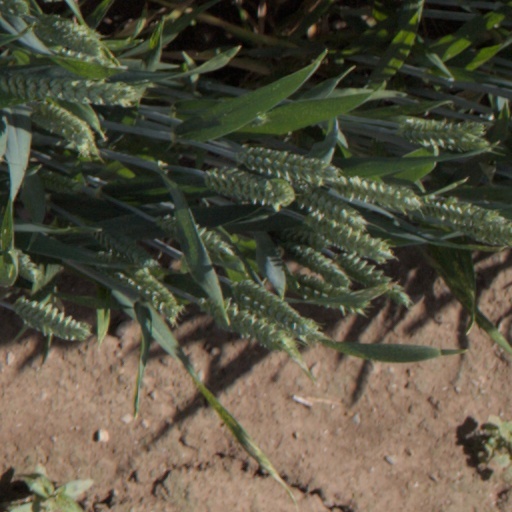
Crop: wheat